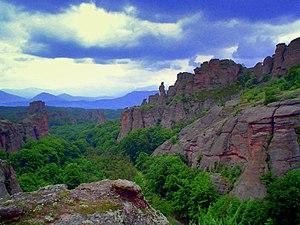
Les pierres de Belogradtchik ou roches de Belogradtchik sont un groupe de formations de grès, de calcaire et de conglomérat de forme particulières situés dans le Grand Balkan près de la ville de Belogradtchik — dont elle prend le nom — au nord-ouest de la Bulgarie.
Cet article recense les sites inscrits au patrimoine mondial en Bulgarie.